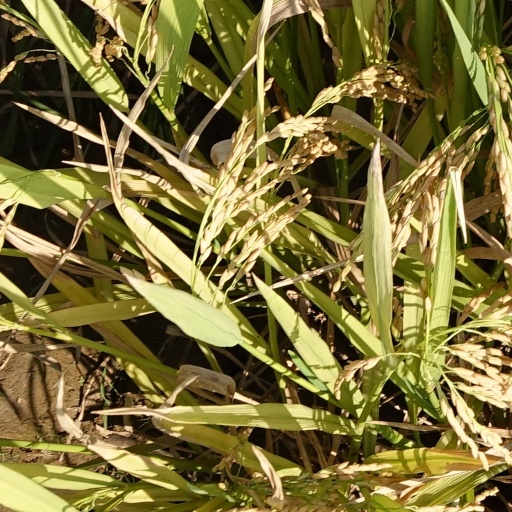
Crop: rice